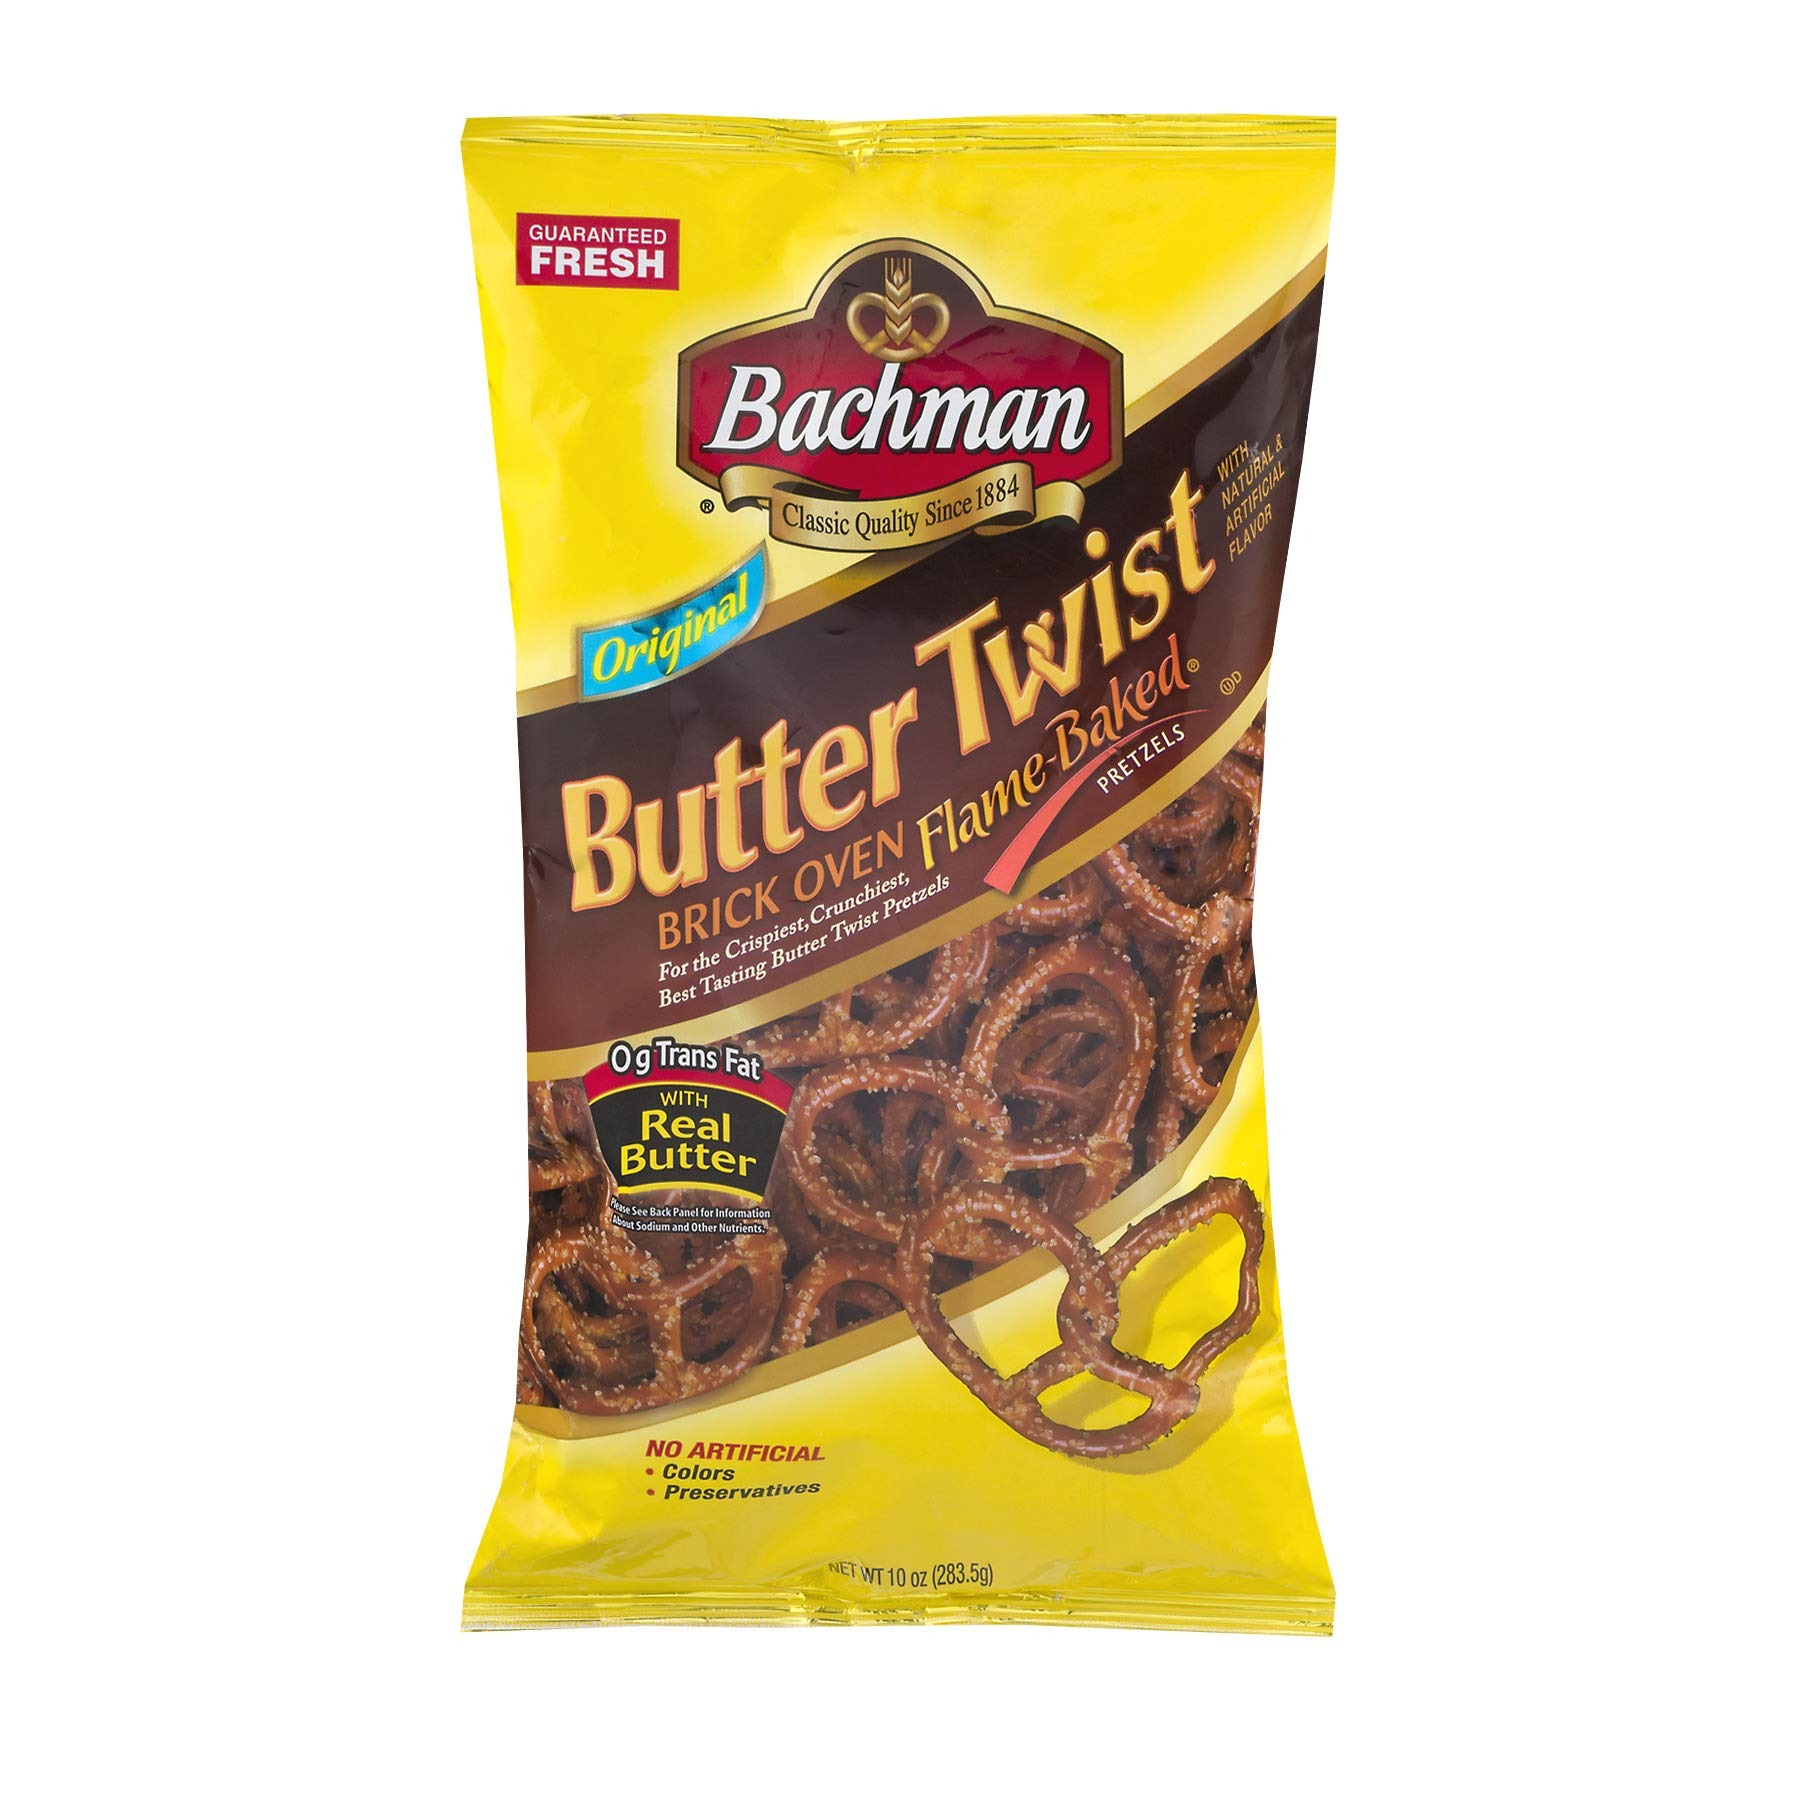
Item Name: Bachman Butter Twist Pretzels 10 oz (4 Bags)
Bullet Point 1: We carefully make our twist pretzels using the finest whole grain ingredients!
Bullet Point 2: Bachman's has removed all preservatives and trans fats from our pretzels
Product Description: The Bachman brand has been known for quality pretzels since 1884. Our signature rolled Pretzel Rods and Twist Pretzels are made the old-fashioned way. Brick Oven flamed-baked, ensures a unique and crisp bite in every pretzel. Enjoy them all!
Value: 40.0
Unit: Ounce

Price: 30.99